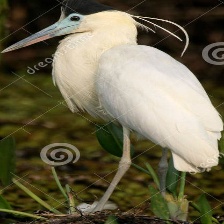
Species: CAPPED HERON
Scientific name: PILHERODIUS PILEATUS
ImageNet parent category: little_blue_heron